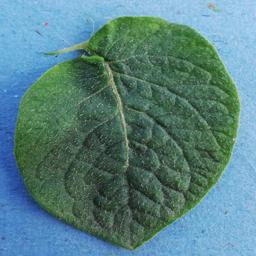
Label: Potato___Healthy